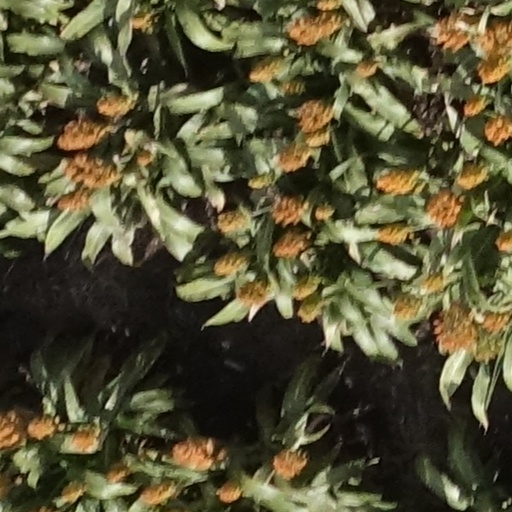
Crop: sorghum